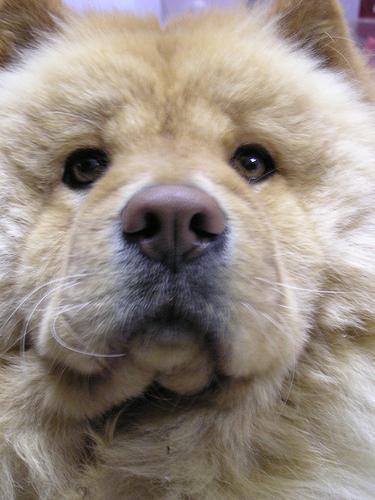
chow